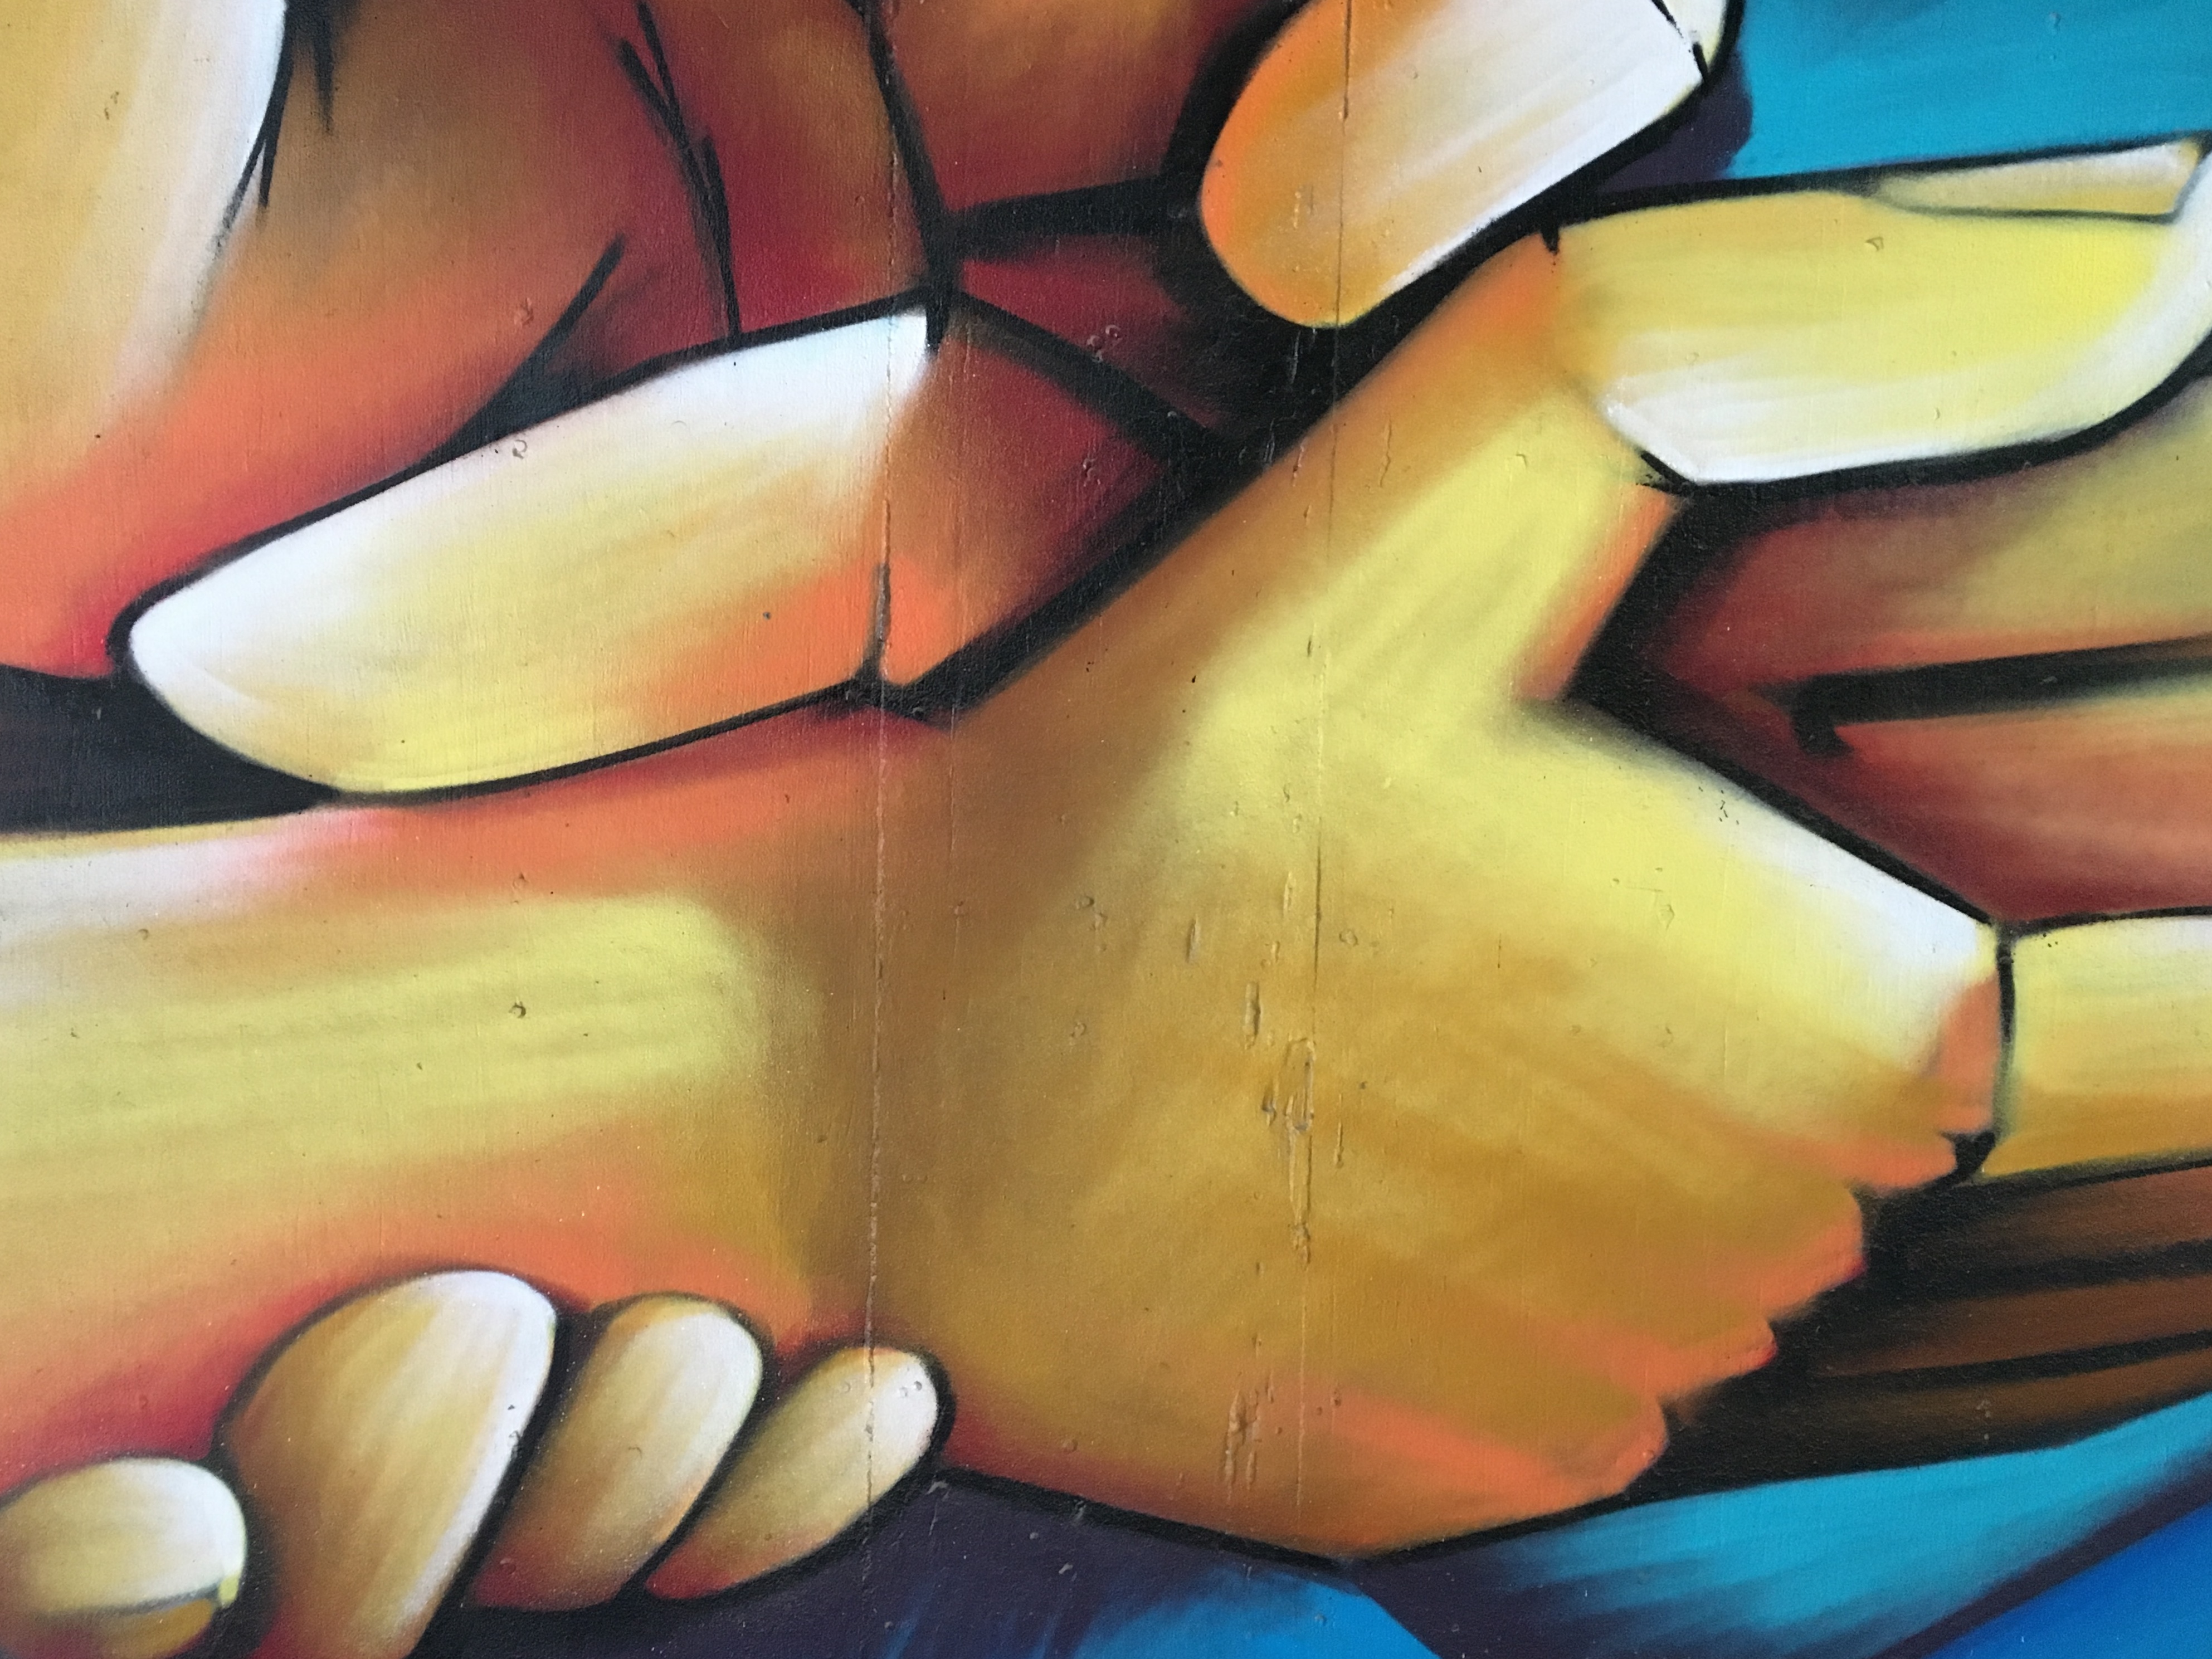
hand, wing, glass, finger, color, yellow, material, painting, art, udgagora, modern art